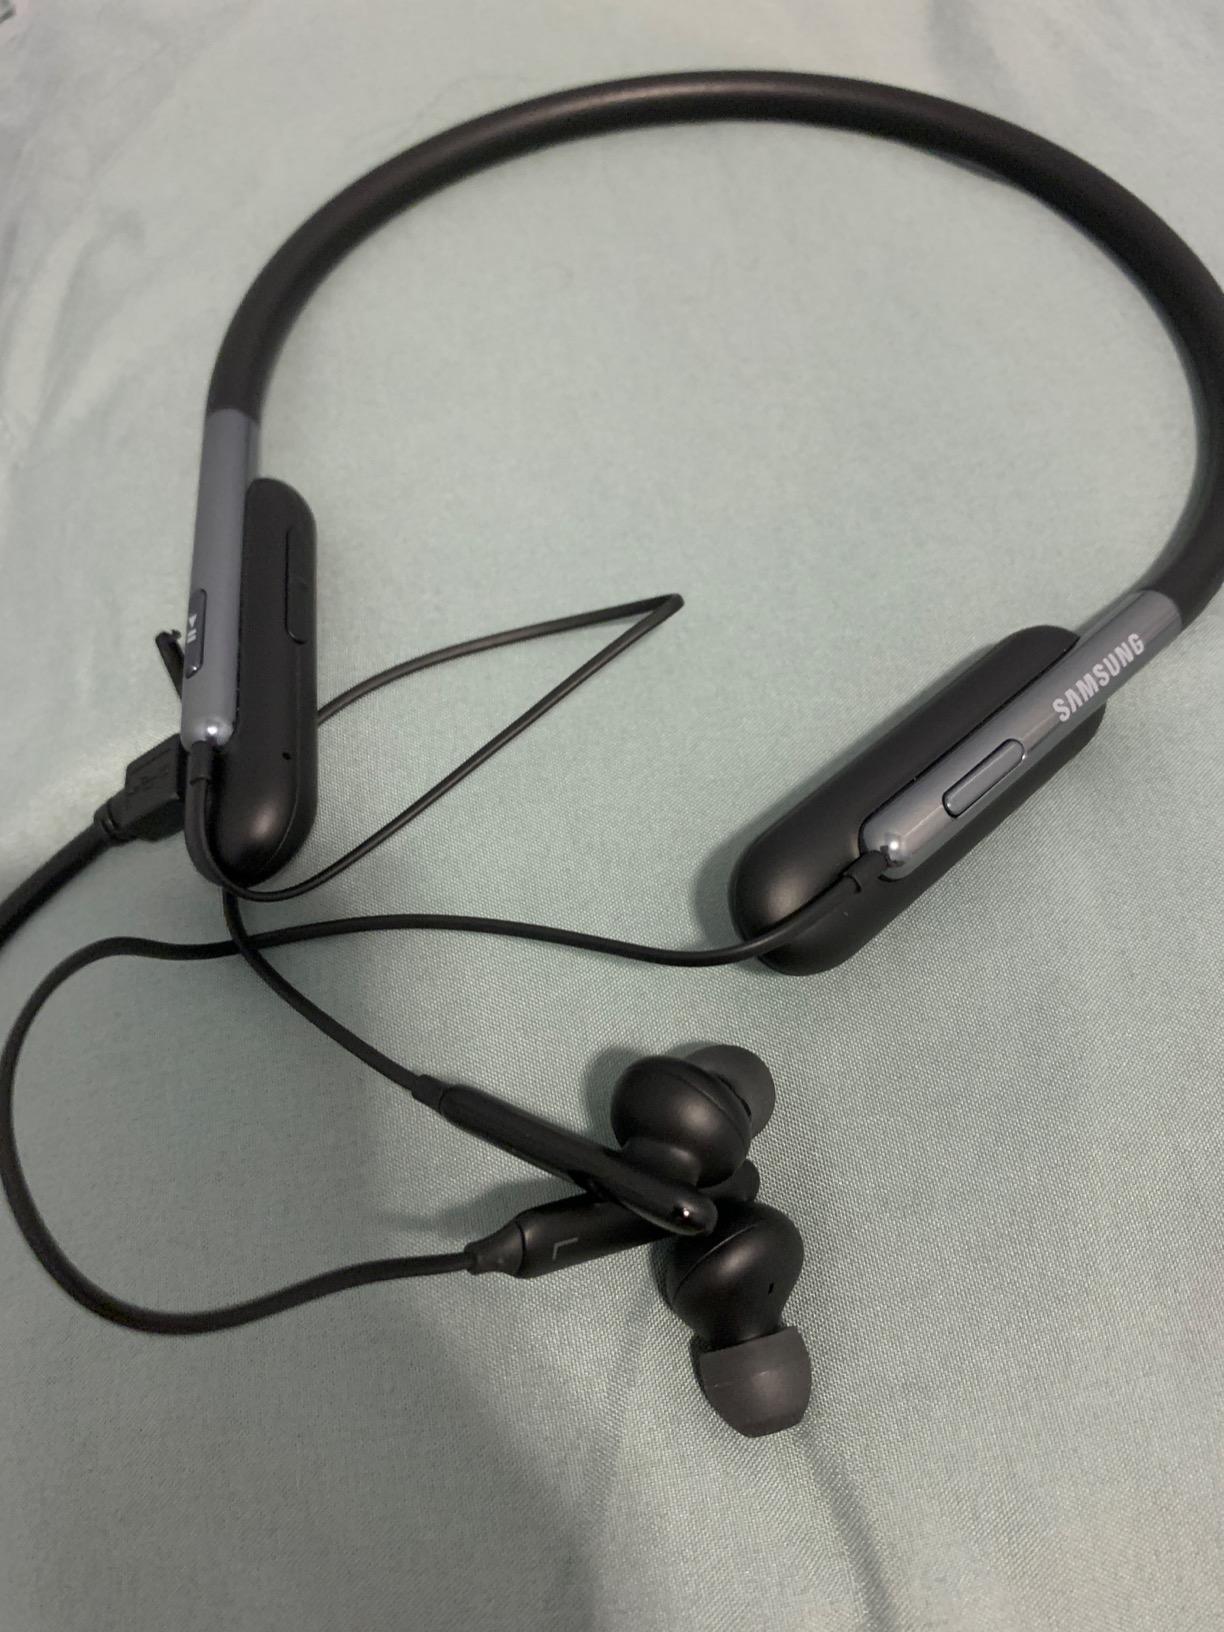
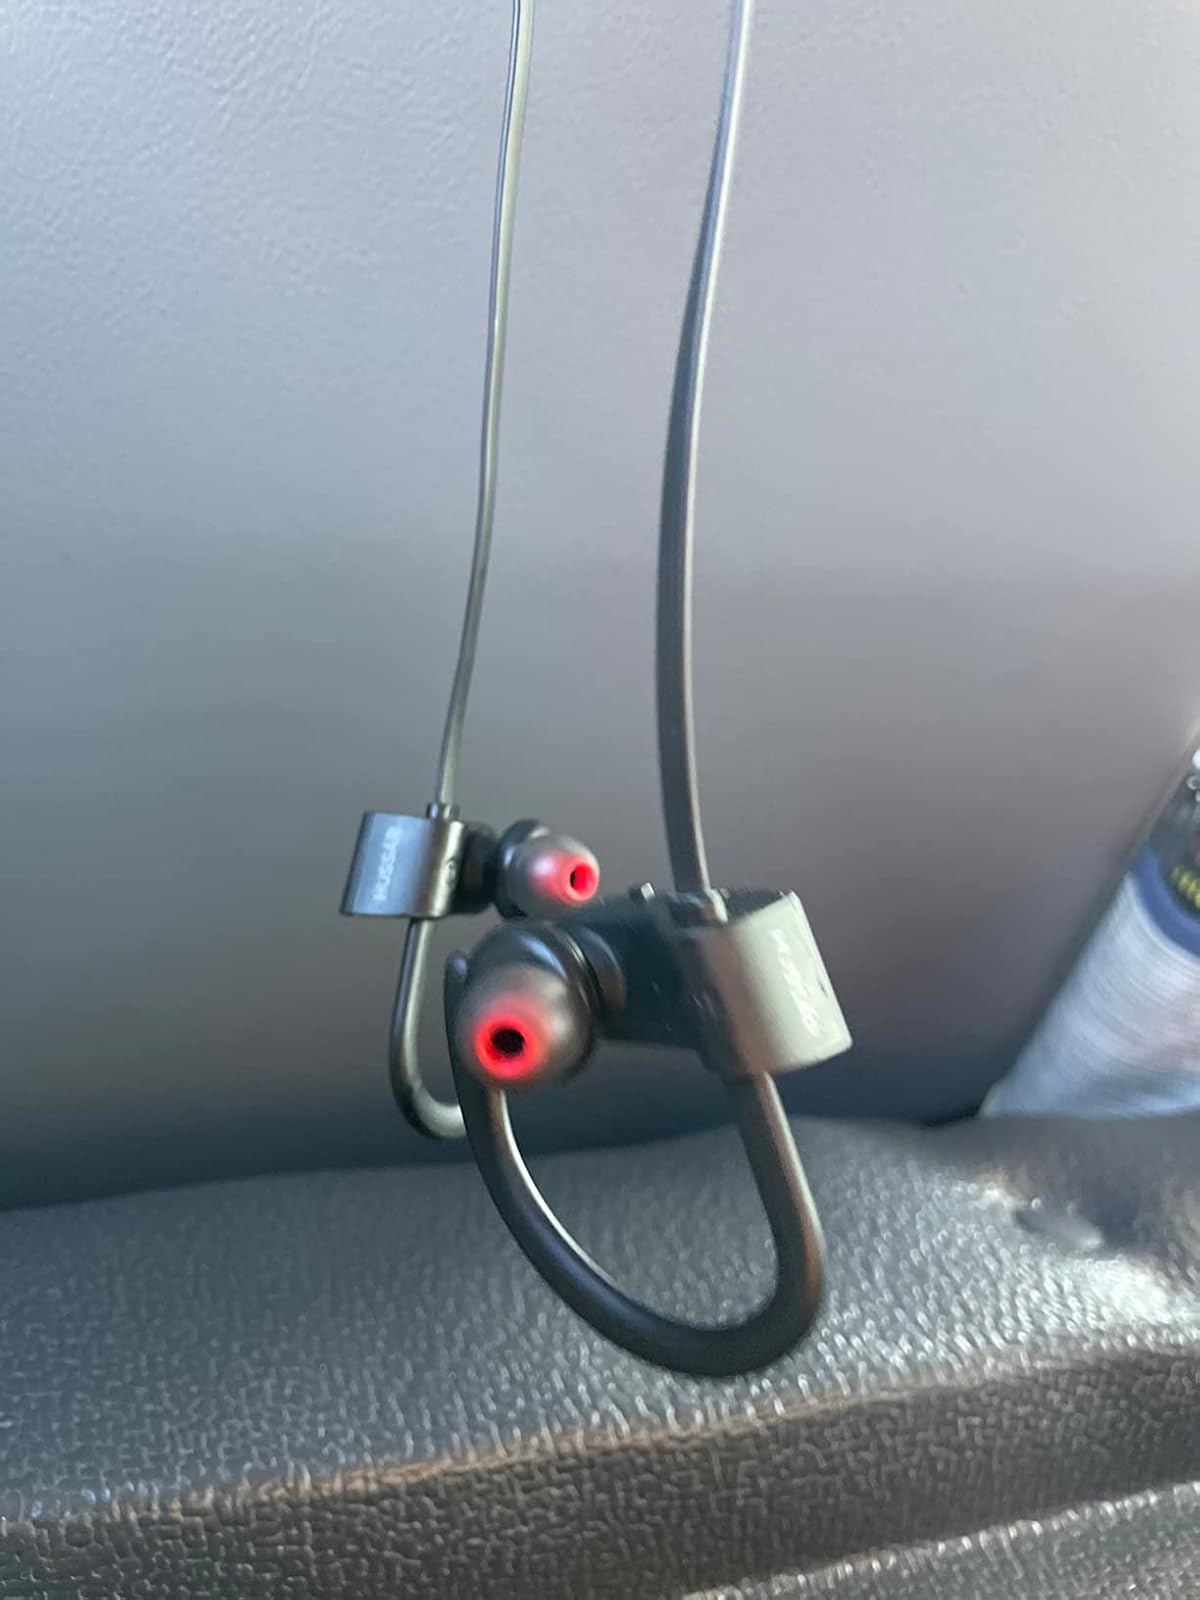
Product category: headphones
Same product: no